Oulunkylän Kiekko-Kerho

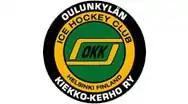
Logo

Oulunkylän Kiekko-Kerho (abbreviated OKK) is a Finnish ice hockey team based at Malmin jäähalli (capacity 650), Helsinki. The team was established in 1973.